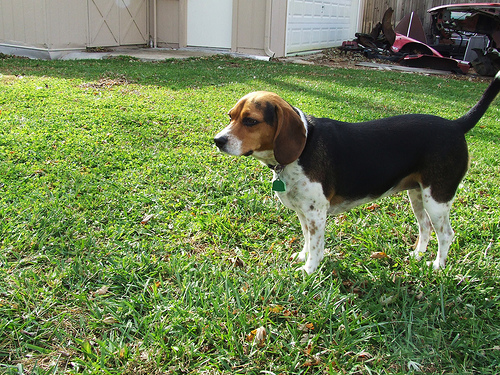
Animal: dog
Breed: beagle